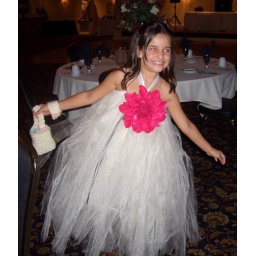
Flower girl dress custom made by HeatherLynnphotos.etsy.com. Photo by A. Lynn